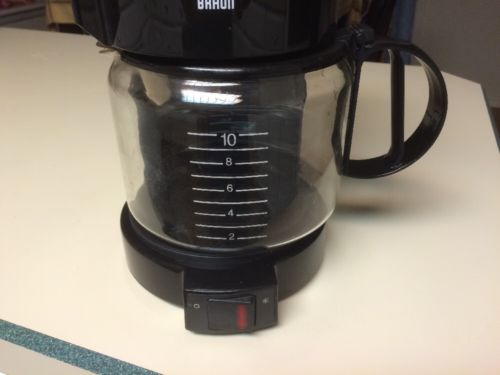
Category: coffee maker